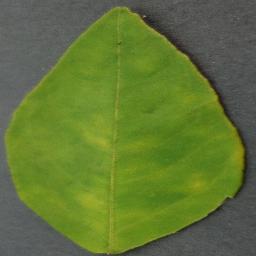
Label: Orange___Haunglongbing_(Citrus_greening)